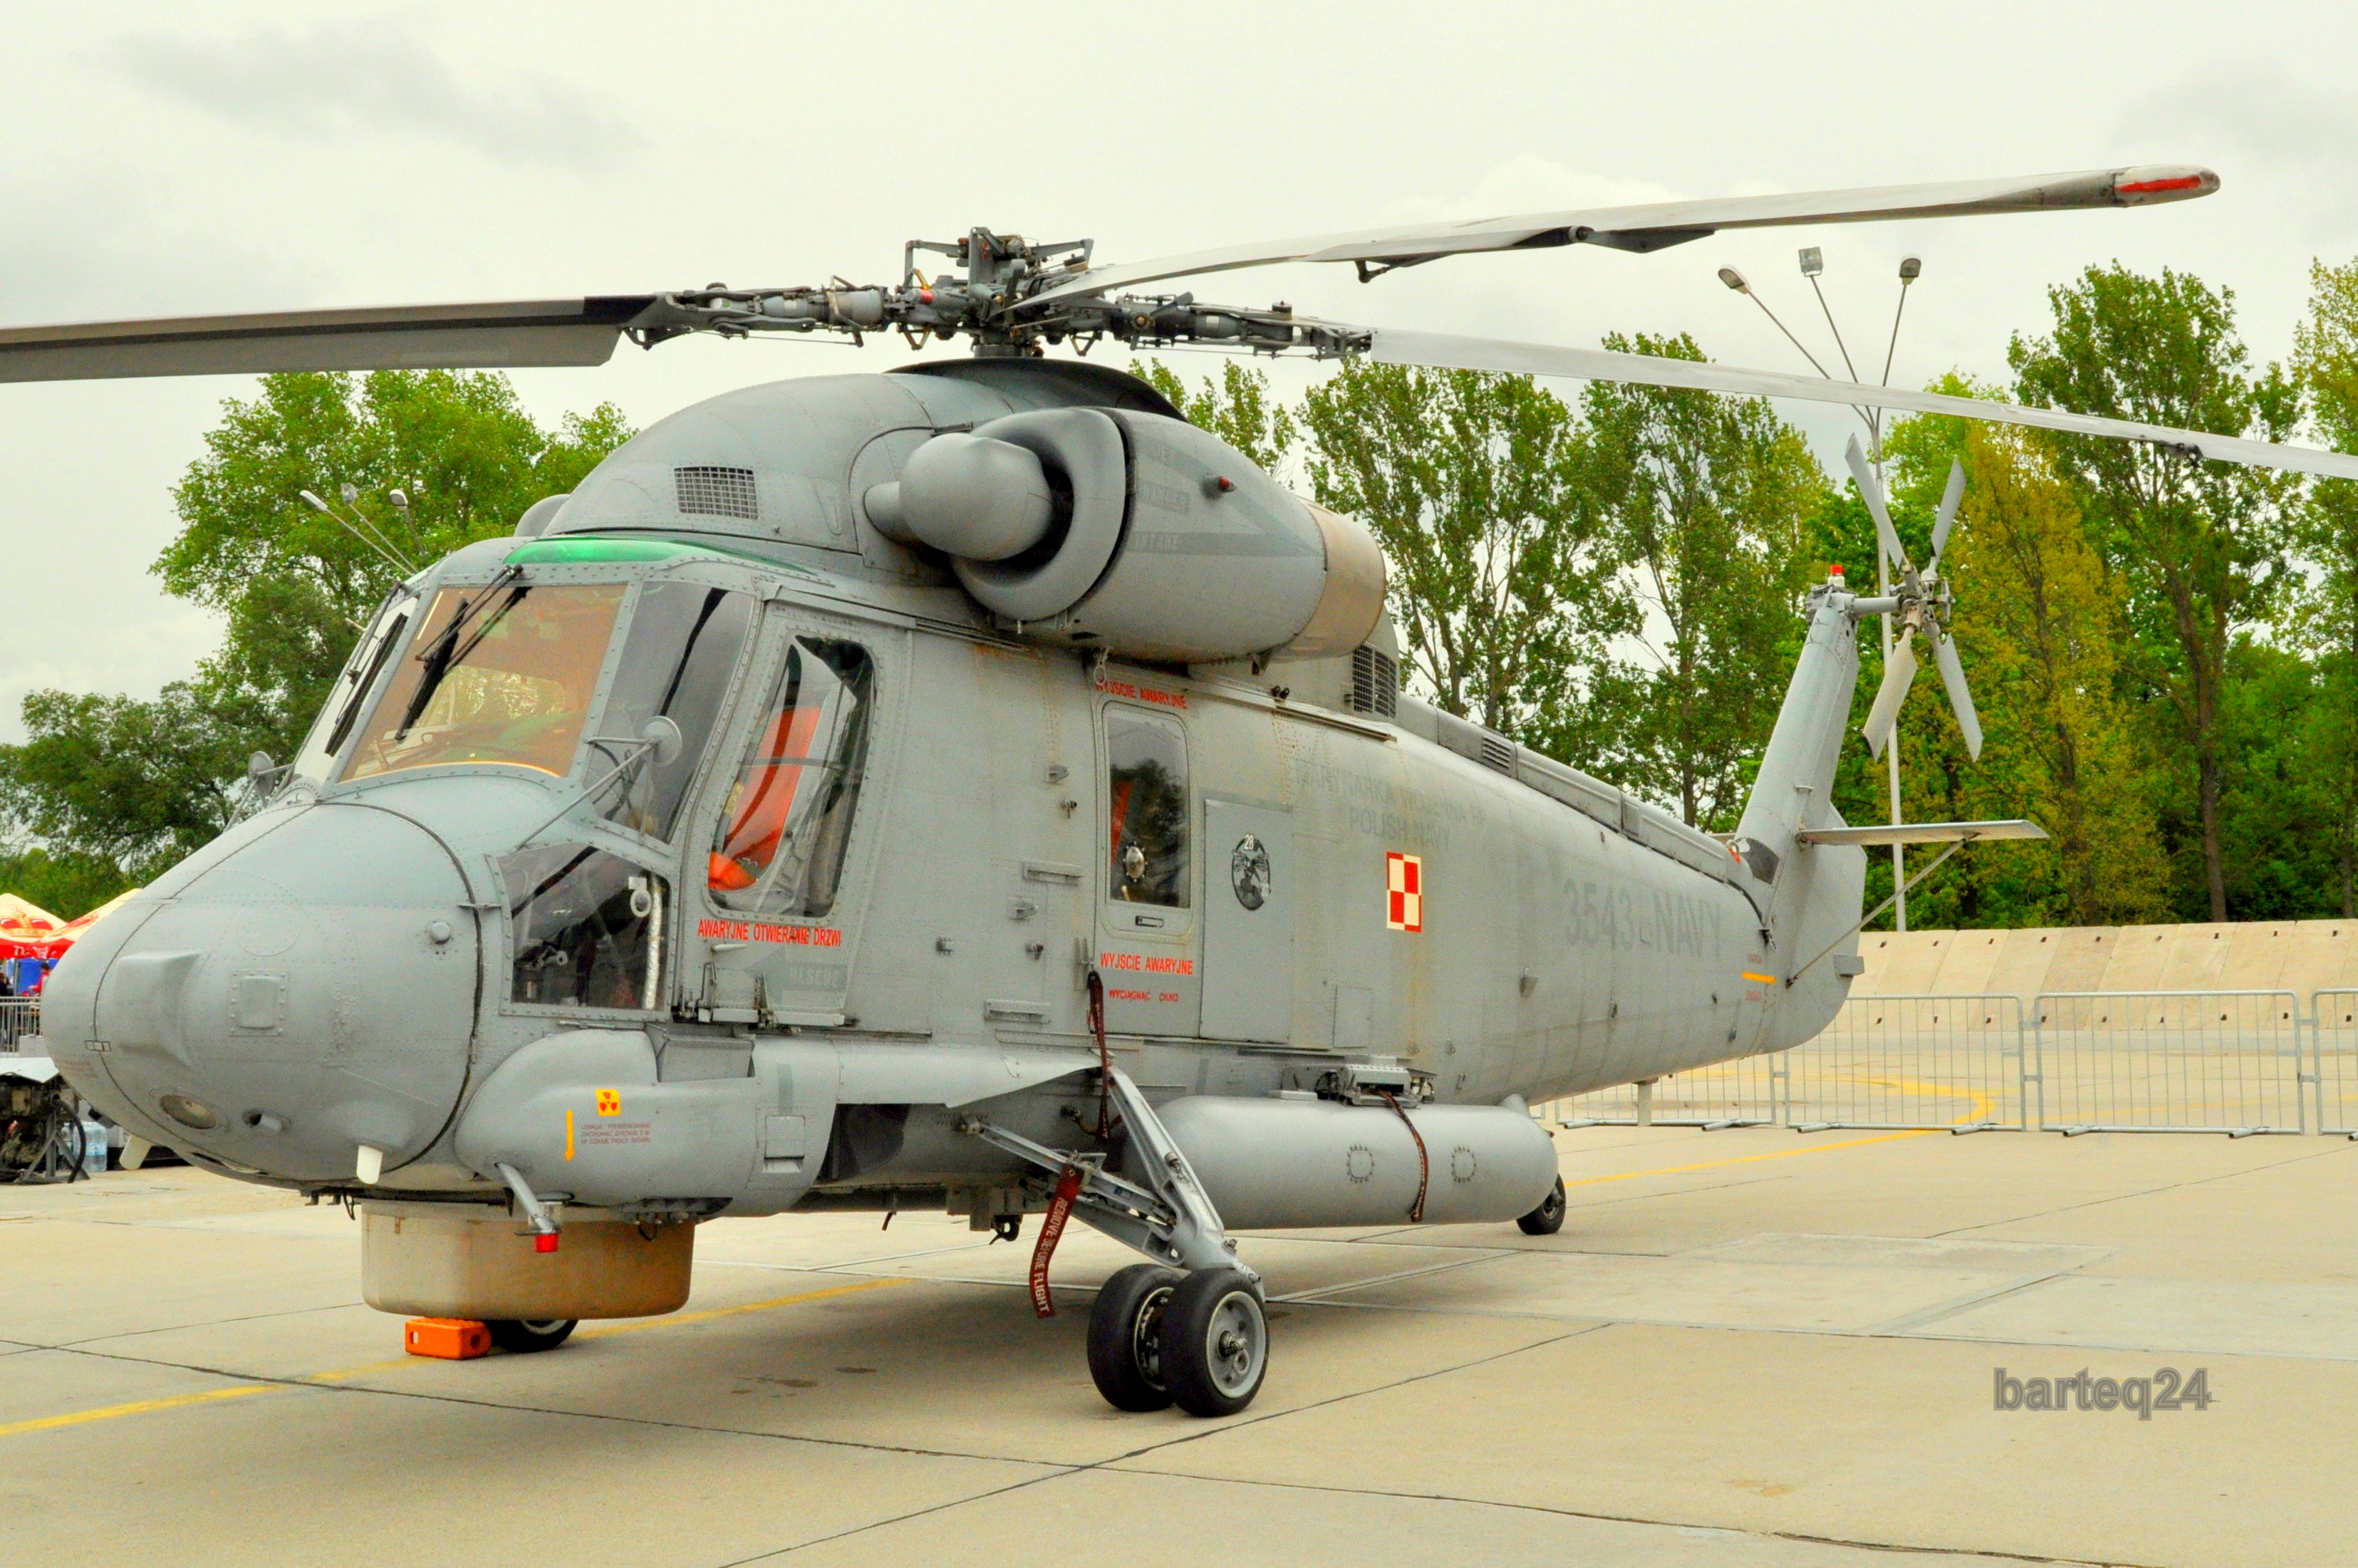
aircraft, europe, vehicle, aviation, helicopter, poland, europa, polska, mazovia, mazowsze, epmm, kaman, sh2g, 3543, polishnavy, 43rdnavalairbase, navalaviationbrigade, 247, rotorcraft, minskmazowiecki, marynarkawojennarp, orppulaski, superseaspirit, air force, atmosphere of earth, helicopter rotor, military helicopter, sikorsky s 70, sikorsky s 61, boeing vertol ch 46 sea knight, mil mi 8